Serbia in the Balkan Wars

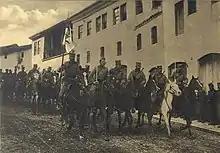
Serbian cavalry entering Skopje.

During the attack of Serbian army on Priştina (present-day Pristina) in October 1912, the Albanians (led by Turkish officers) abused the white flag on the city fortress, and this way killed many Serbian soldiers. Then came the brutal retaliation of the Serbian army. Reports said that immediately upon entering the city, the Serbian army began hunting the Albanians and created a bloodshed by decimating the Albanian population of Pristina. The number of Albanians of Pristina killed in the early days of the Serbian government is estimated at 5,000.